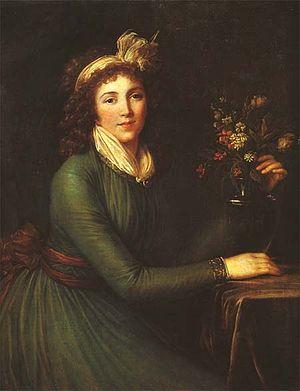
Le comte Grigori Alexandrovitch Stroganov, en alphabet cyrillique : граф Григорий Александрович Строганов, né le 16 septembre 1770 à Saint-Pétersbourg, décédé le 7 janvier 1857 à Saint-Pétersbourg, est un aristocrate russe qui fut titré comte d'Empire le 22 août 1826. Chambellan, diplomate et conseiller privé, ce fut l'un des hommes les plus cultivés de son époque et un mécène fameux.